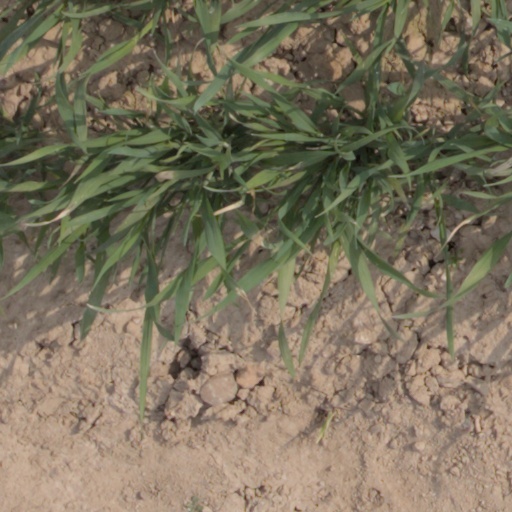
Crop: wheat